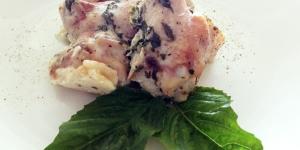
alitas de pollo adobadas con yogur